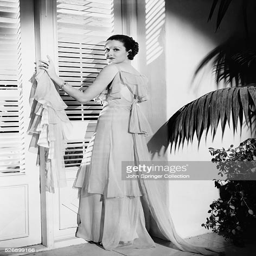
actor wearing a green chiffon evening gown from the film